Clarence Ussher

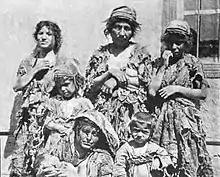
A group of destitute Armenians—photo from Dr. Ussher's collection

Ussher remained in Harput for a year, after which he was sent to Van because the village required a physician. When he arrived in Van, he noticed that the village was still heavily damaged from the Hamidian massacre and the population still traumatized. Ussher immediately began his work in orphanages where hundreds of Armenian orphans of the Hamidian massacres were being housed. Ussher distrusted the 1908 governor of Van, opining that he "used every means in his power to incite Armenians to revolt in order to have a pretext for massacring them".